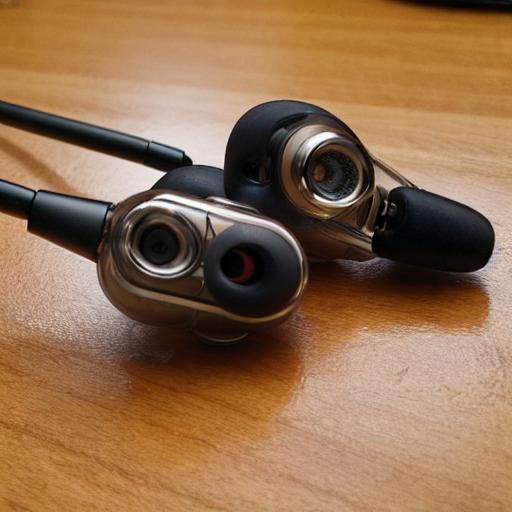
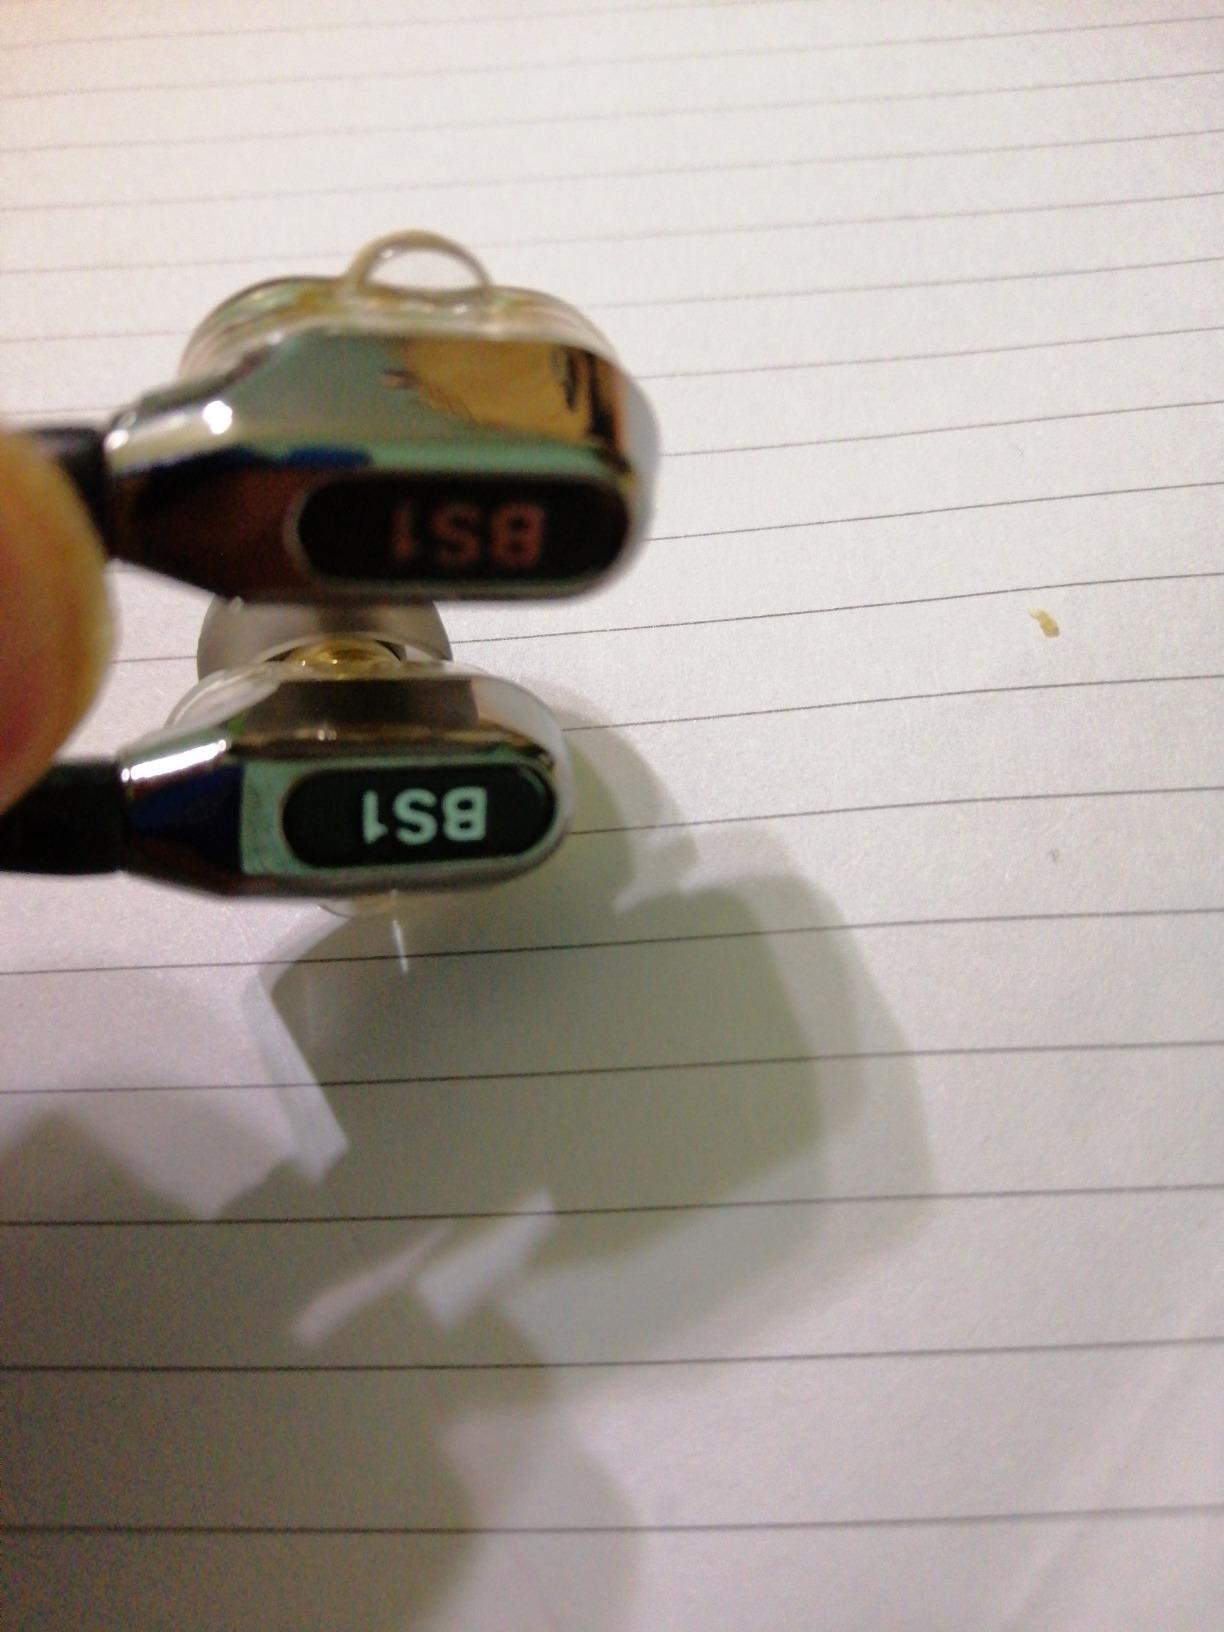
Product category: headphones
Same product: no